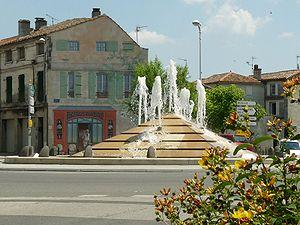
Gond-Pontouvre (16), France. Carrefour routes de Paris et de Roffit au Pontouvre.
Gond-Pontouvre est une commune du Sud-Ouest de la France, située dans le département de la Charente.